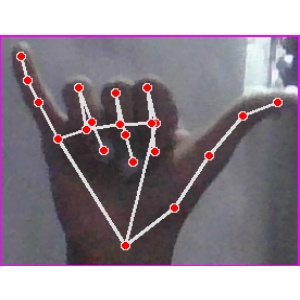
अक्षर: य